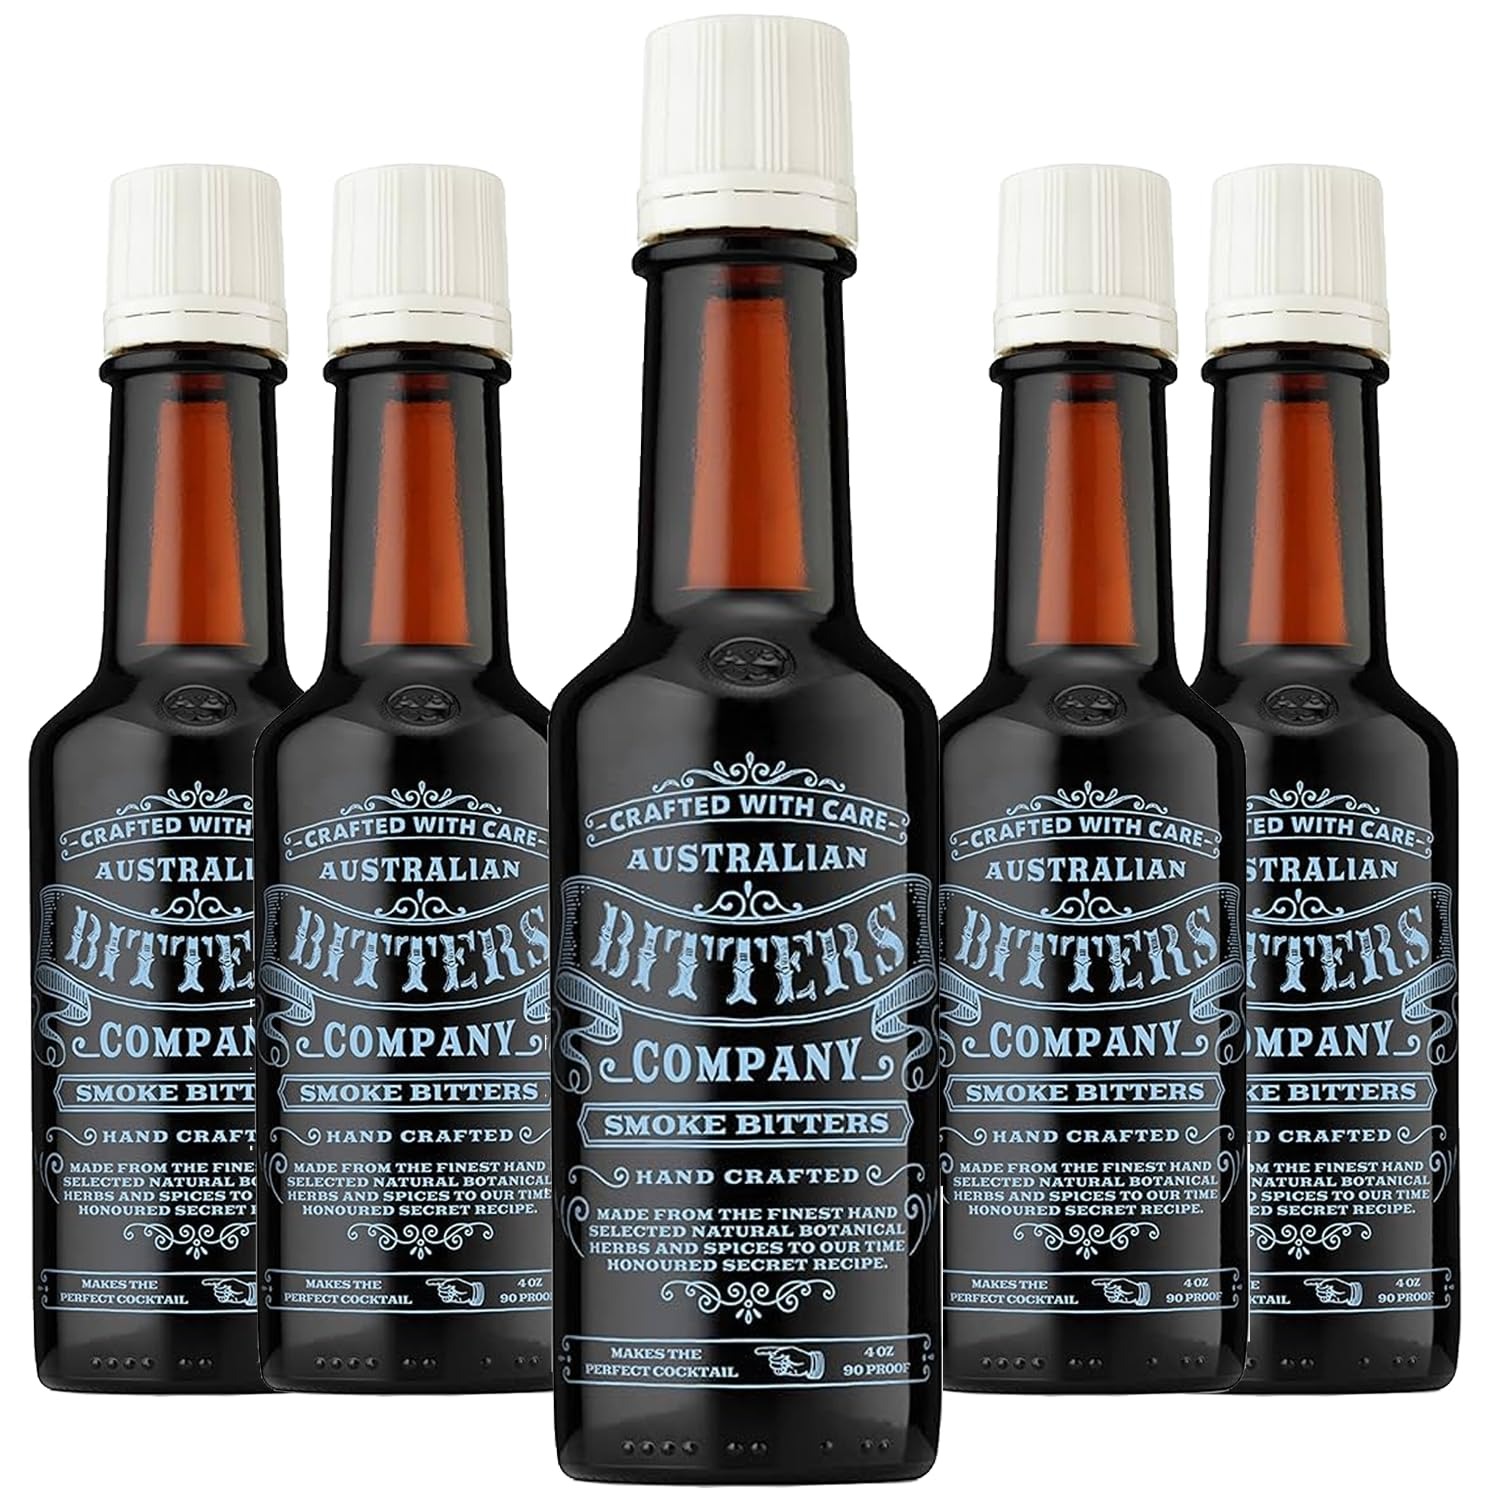
Item Name: Australian Company Smoke Bitters: Elevate Your Cocktails with 4oz Bottles Perfect for Classic Mixed Drinks | 5 PACK
Bullet Point 1: Immerse yourself in an unmatched flavor journey with our Australian Bitters, designed for discerning connoisseurs and mixologists who appreciate exceptional quality.
Bullet Point 2: Experience precision crafting as each bottle becomes a masterpiece, meticulously handmade in Australia using over 20 of the finest organic herbs and spices native to the region, resulting in distinctive taste and small batch bitters.
Bullet Point 3: Our unwavering commitment to excellence is evident through the exclusion of glycerin in our products, ensuring a pure and authentic flavor profile that enhances your cocktail experience.
Bullet Point 4: Explore a diverse range of flavors, including Orange, Grapefruit, Aromatic, Smoke, Barrel Spice, and Coffee, showcasing our dedication to delivering a unique touch to even the most refined cocktails.
Bullet Point 5: Developed and owned by award-winning bartenders, our Australian Bitters embody a commitment to authenticity and tradition, with a traditional manufacturing process rooted in time-honored secret recipes that capture the essence of natural botanical herbs and spices.
Bullet Point 6: Made with Native Australian plants, Sugar Gum wood, Gentian, Allspice, Lime peel with an aroma of Strong smoke, Citrus, Herbal and Bitter, Strong smoke, Spicy, Fresh citrus flavors
Bullet Point 7: Includes (5) Australian Bitters, Phone tablet and holder and tasting notes/recipes.
Value: 4.0
Unit: Fl Oz

Price: 71.43